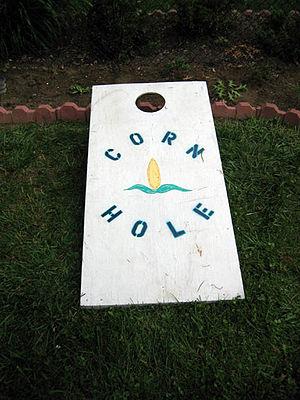
Le cornhole aux États-Unis, jeu de poches ou babette au Québec est un jeu d'extérieur dans lequel les joueurs lancent tour à tour des sacs remplis de grains de maïs ou de granulés plastiques sur la plateforme inclinée adverse percée d'un trou. Cornhole est la contraction des mots maïs et trou.